Rosa Mercedes Ayarza de Morales

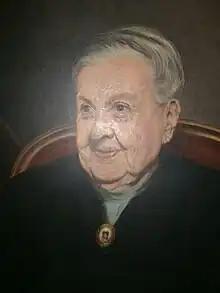

Rosa Mercedes Ayarza de Morales (July 8, 1881 – May 2, 1969) was a Peruvian composer.